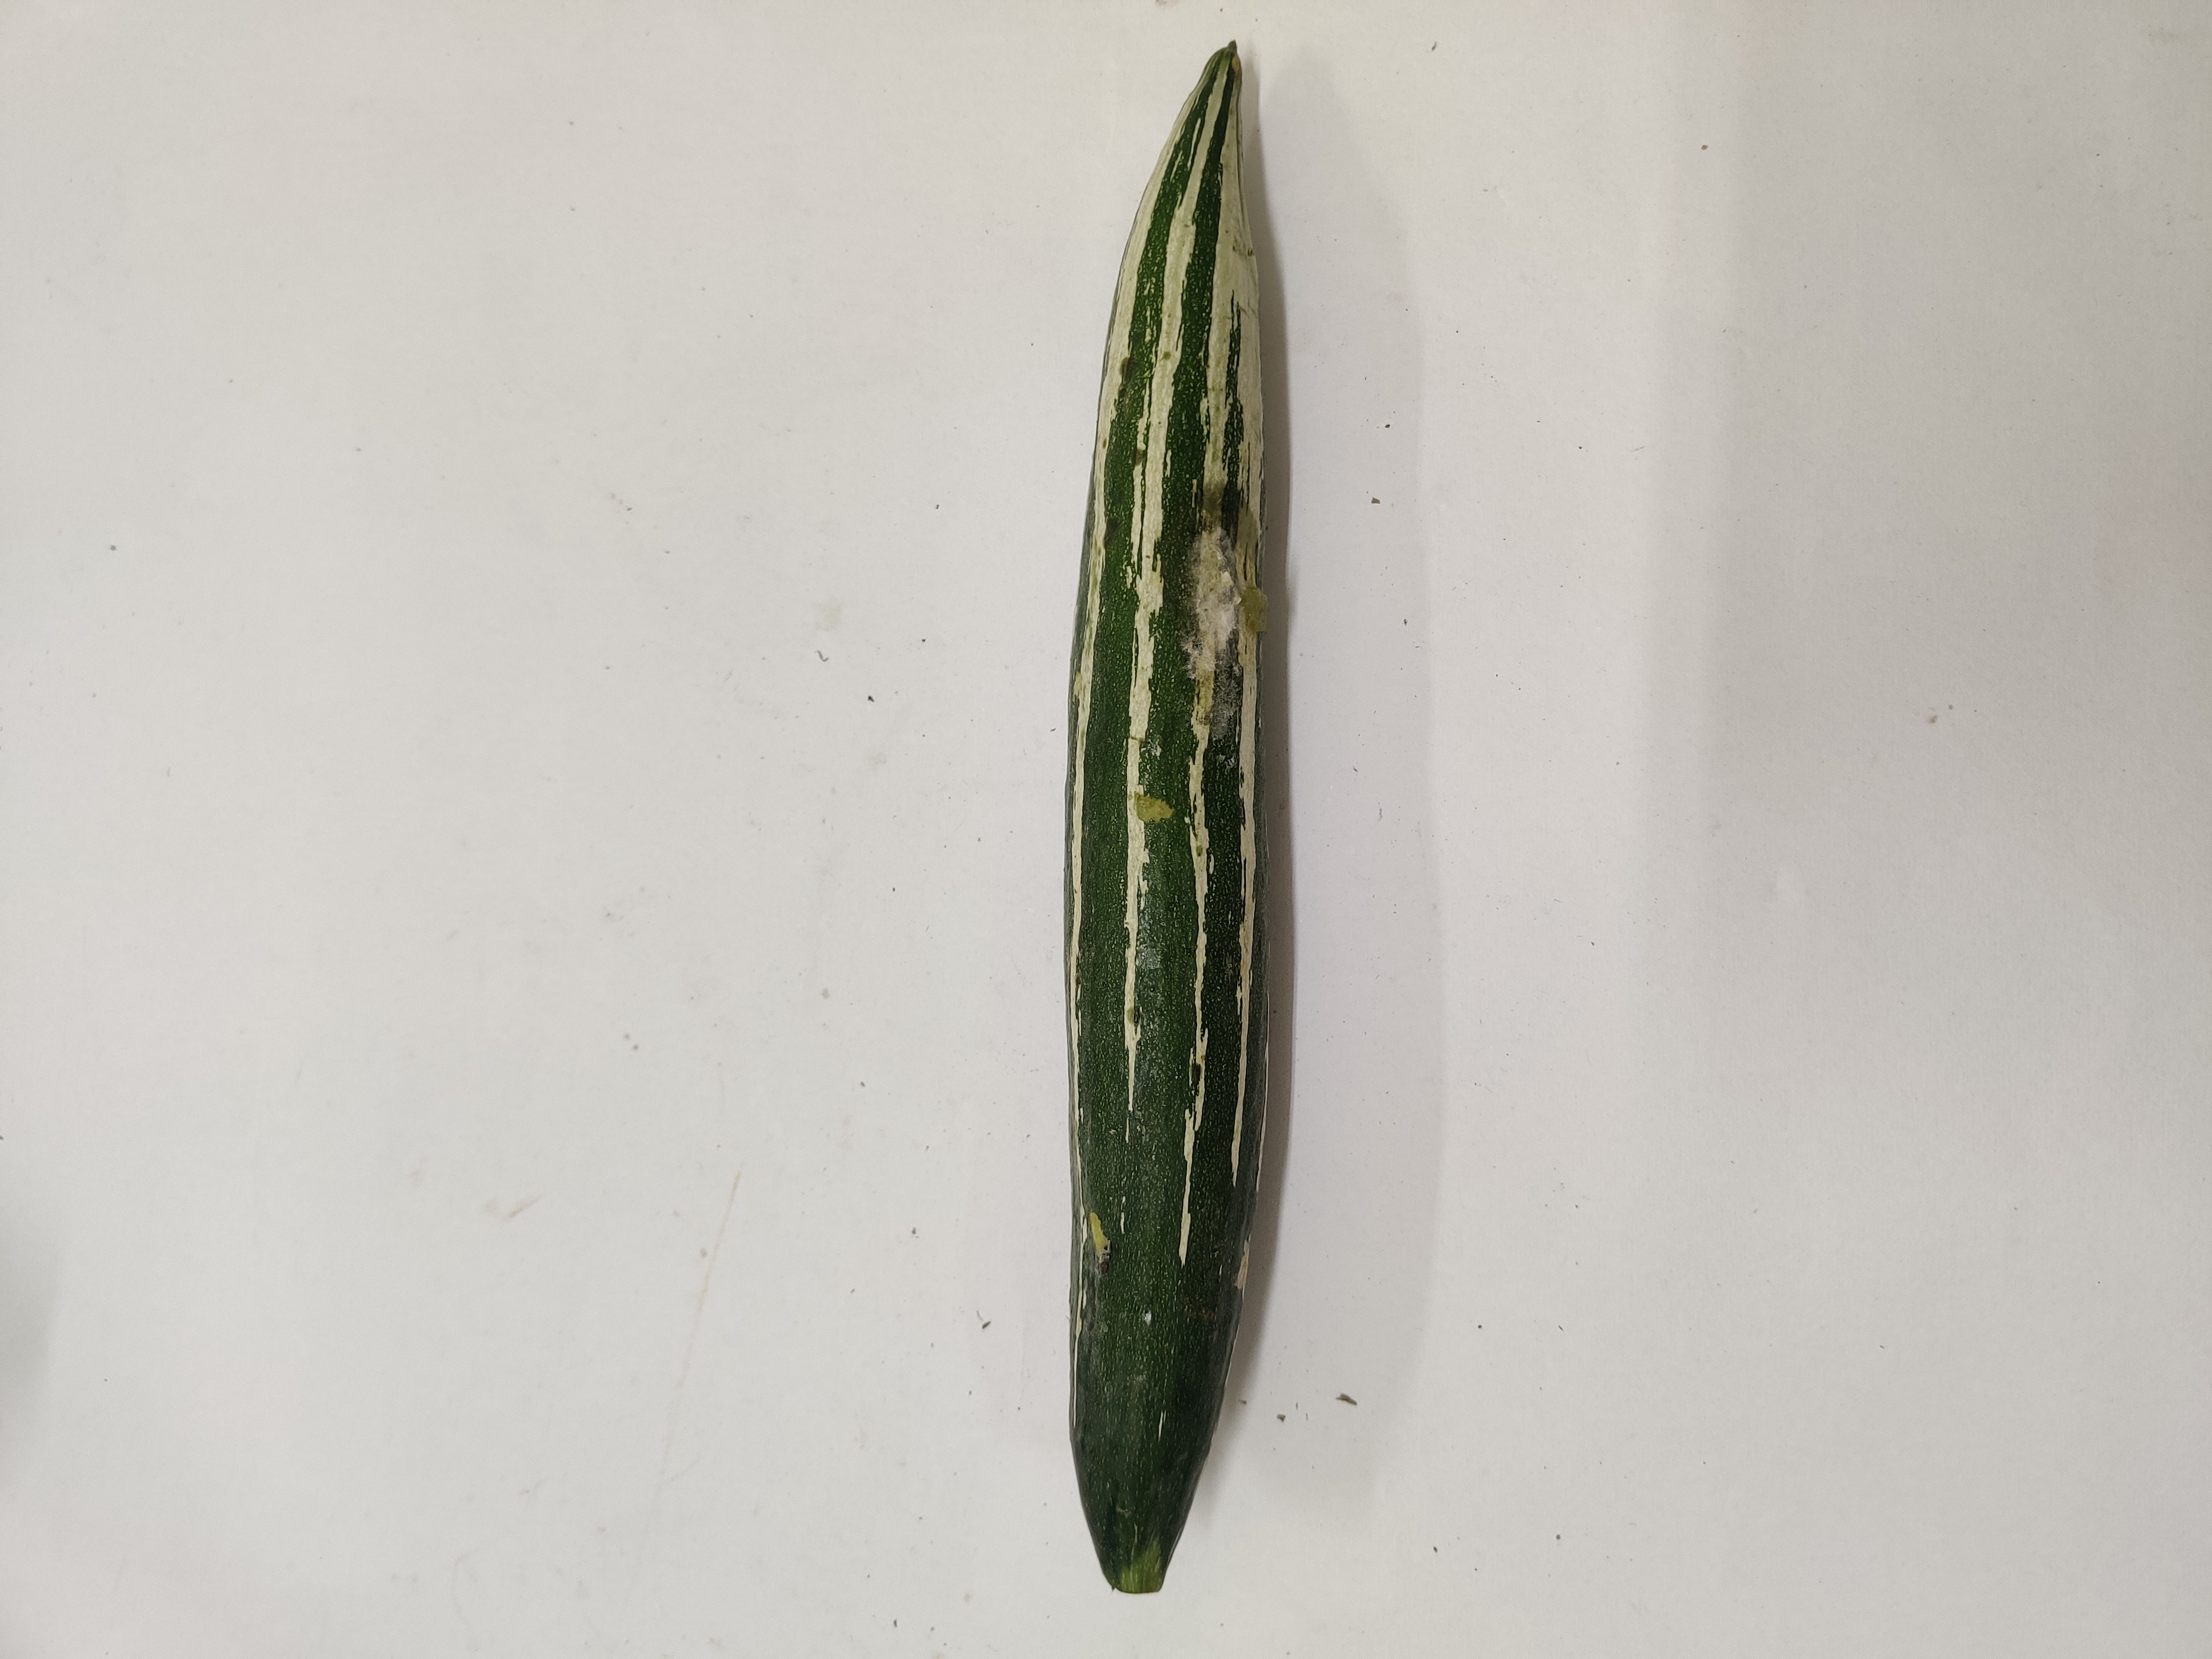
Crop: Snake Gourd
Condition: Damaged